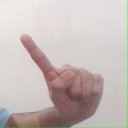
अक्षर: ए